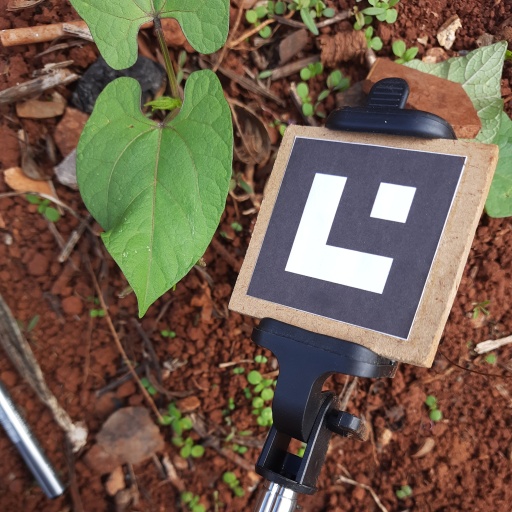
Observations: wavy surface, no eating holes, under cloudy sky